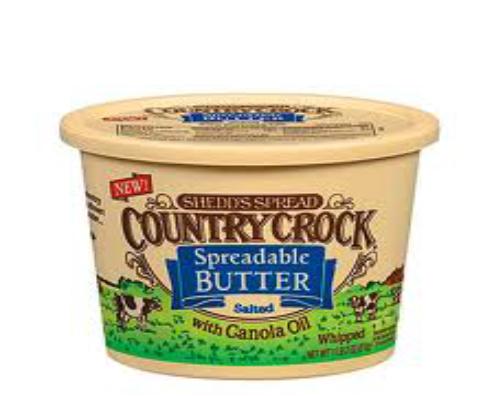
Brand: Country Crock
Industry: Food